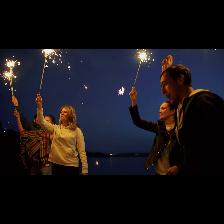
Label: Human